Congo Crisis

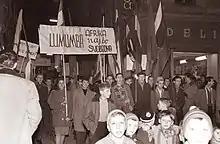

Following Kasa-Vubu's reinstatement, there was an attempted rapprochement between the Congolese factions. Tshombe began negotiations for the end of the secession and the formation of a confederal Congo. Although a compromise agreement was reached, it was prevented from taking effect as negotiations broke down amid personal animosity between Kasa-Vubu and Tshombe. An attempted reconciliation in July 1961 led to the formation of a new government, led by Cyrille Adoula, which brought together deputies from both Lumumbist and South Kasai factions but failed to bring a reconciliation with Katanga.